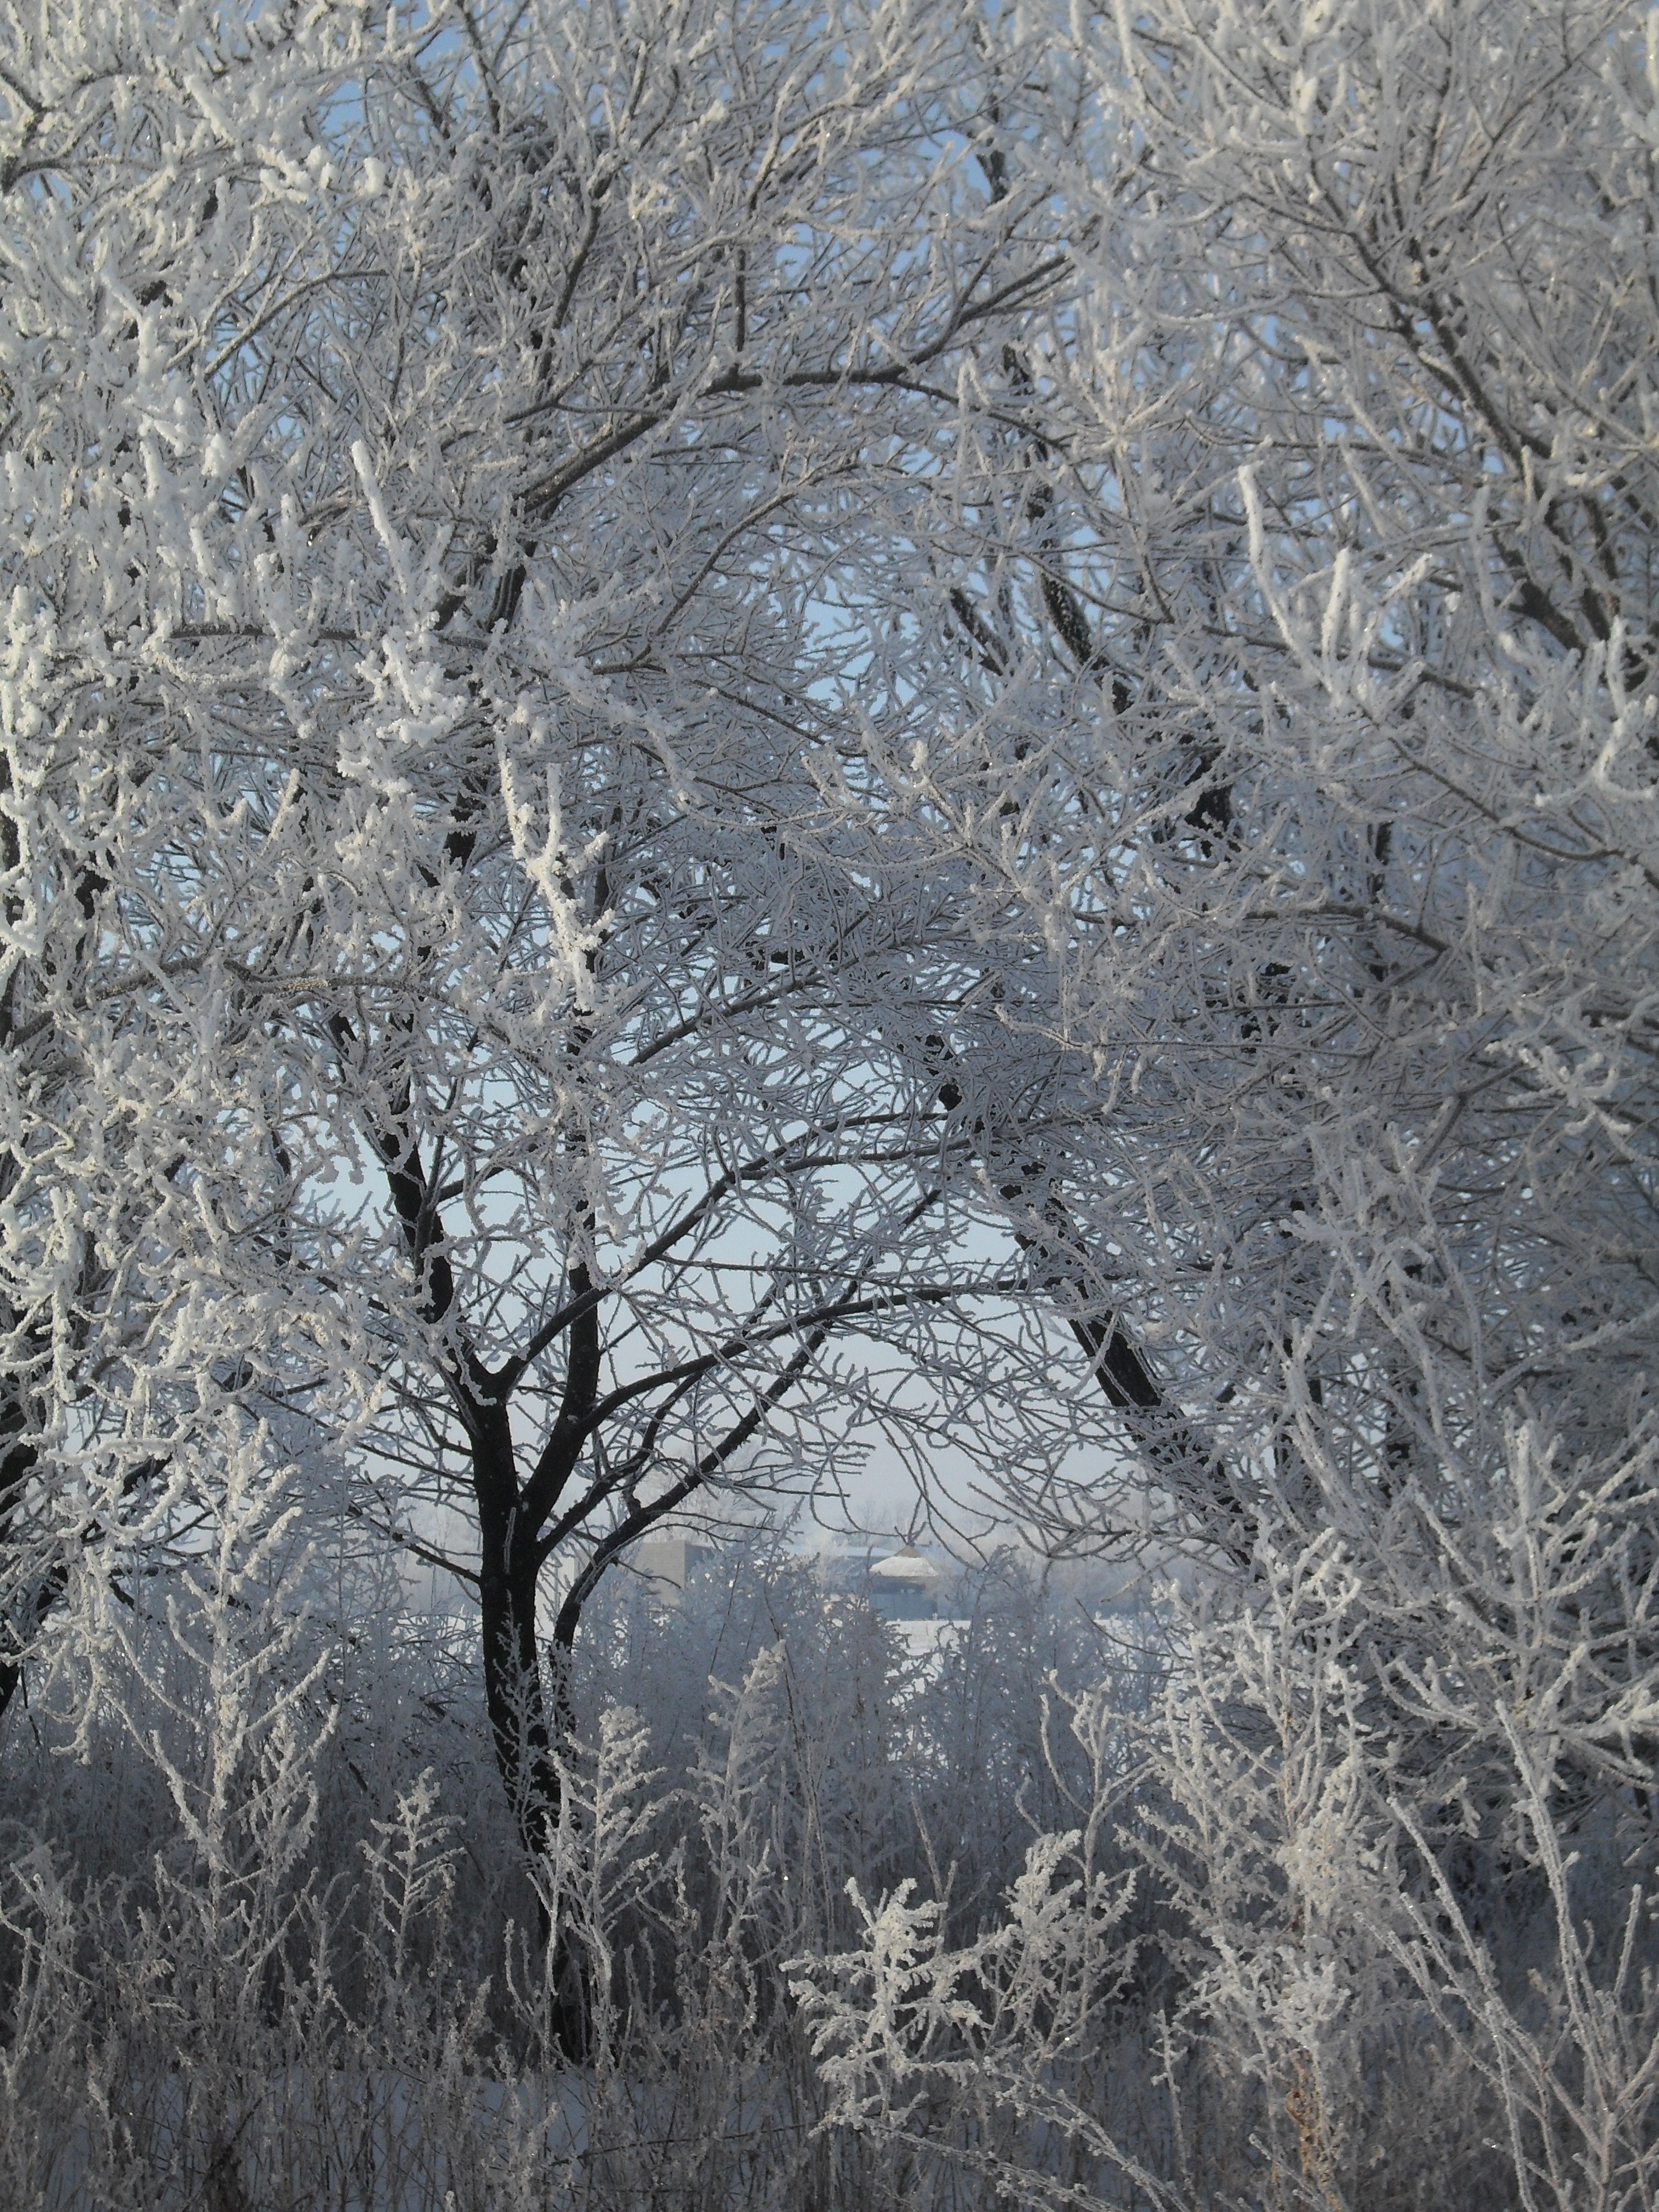
tree, forest, branch, snow, cold, winter, plant, flower, frost, ice, weather, season, trees, woodland, rime, freezing, leann, atmospheric phenomenon, woody plant